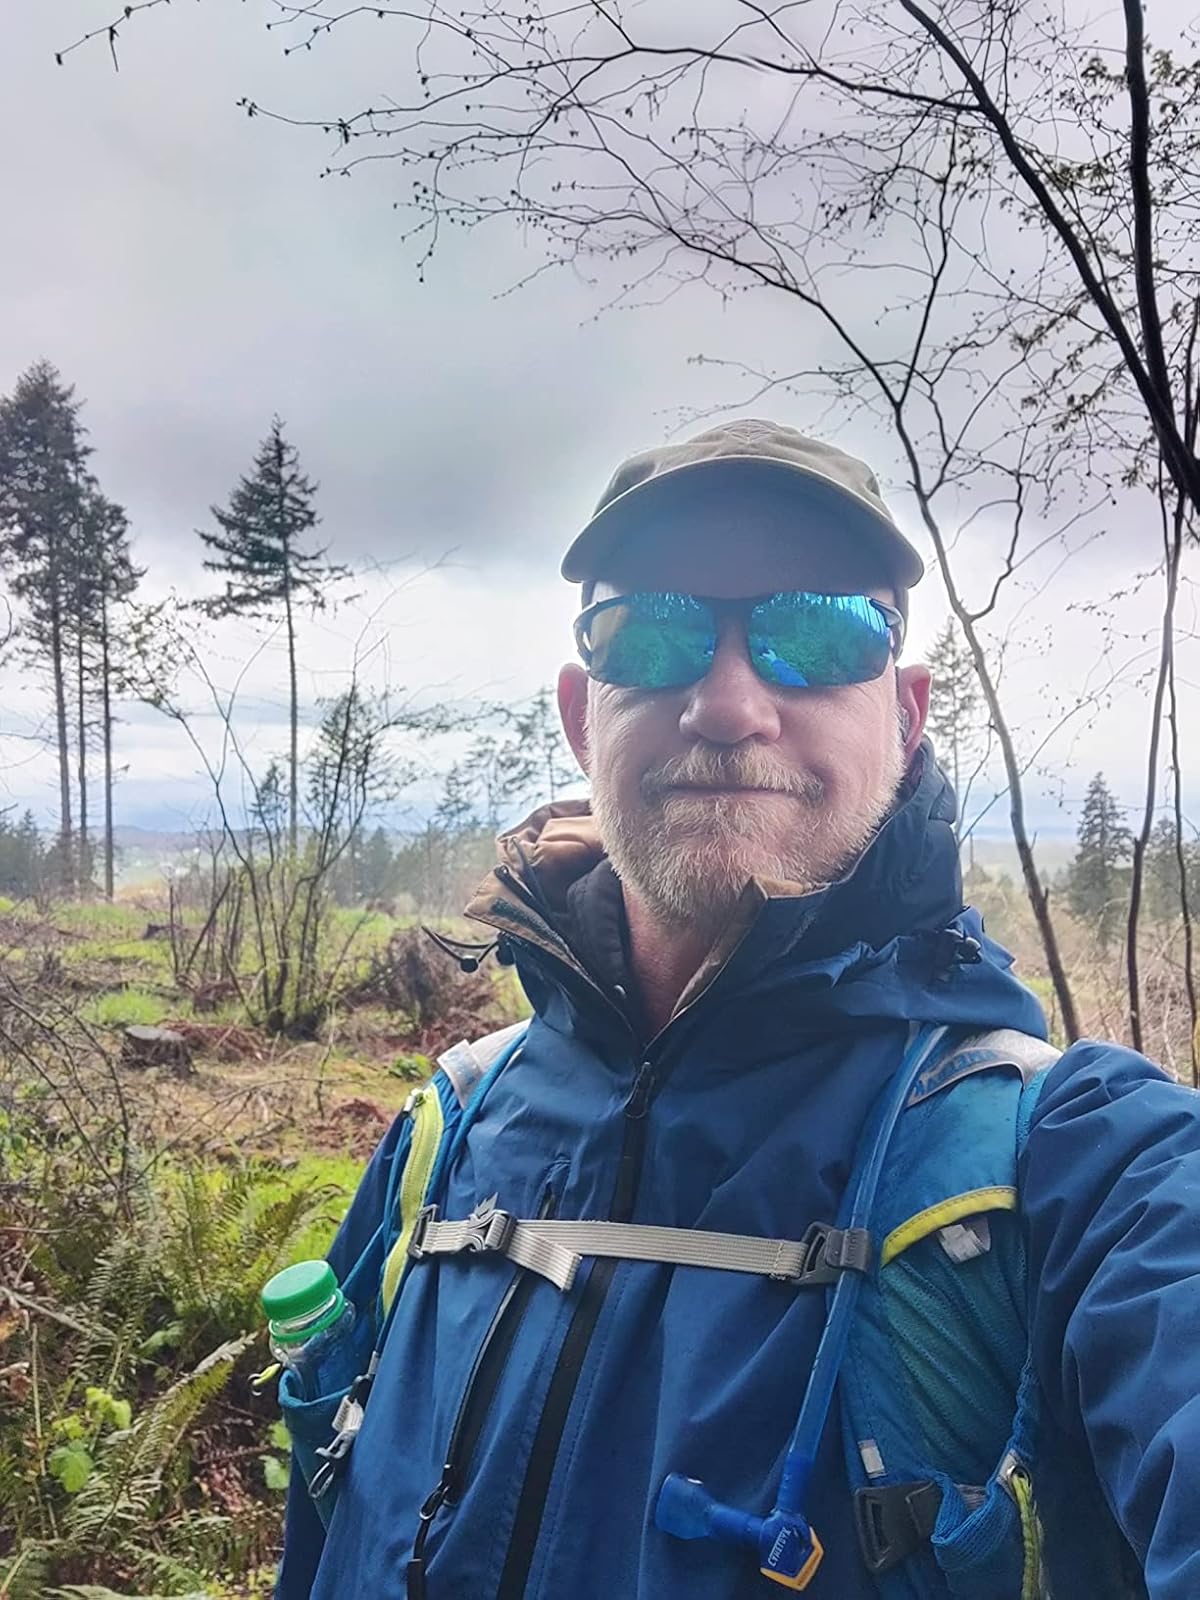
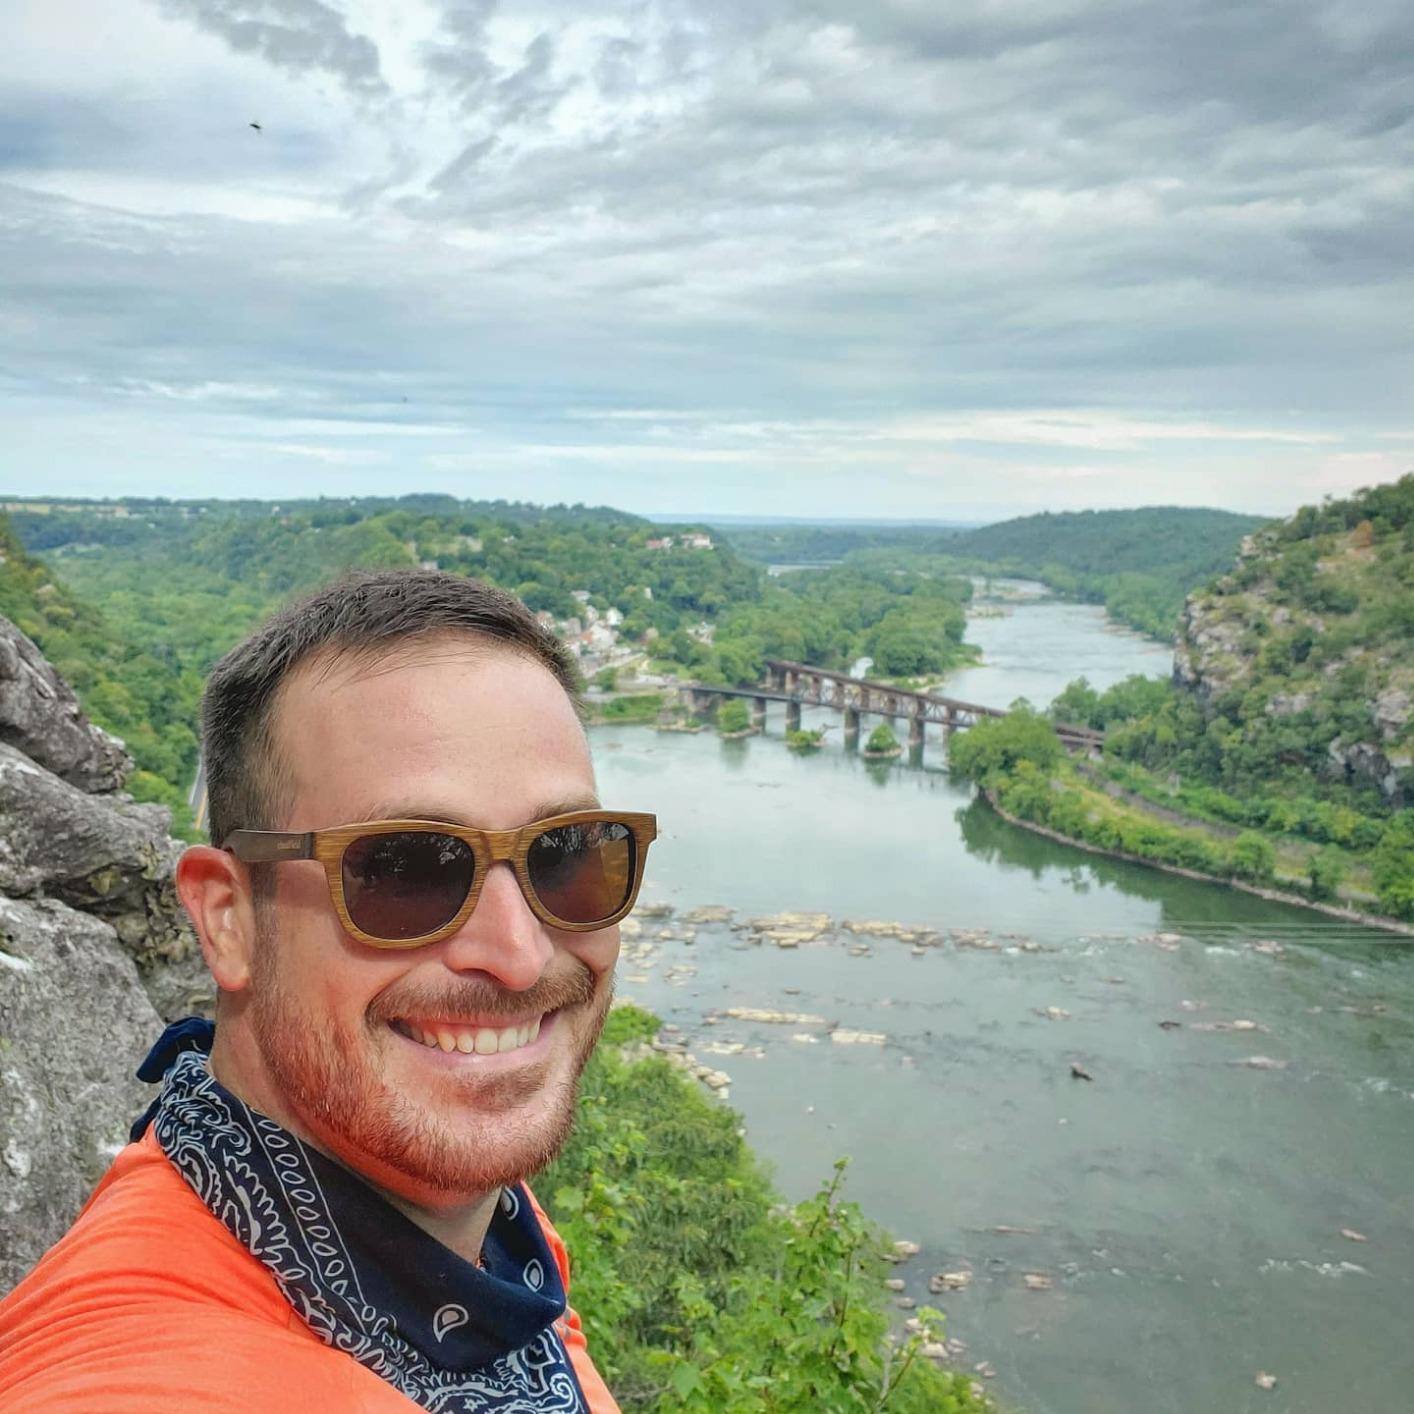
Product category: accessories_sunglasses
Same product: no